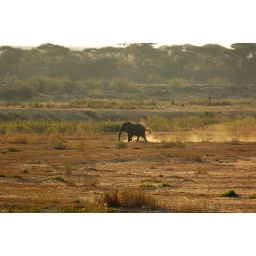
African elephant running across the river bed in the late afternoon. Crocodile River, Kruger National Park, South-Africa